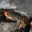
Label: cra